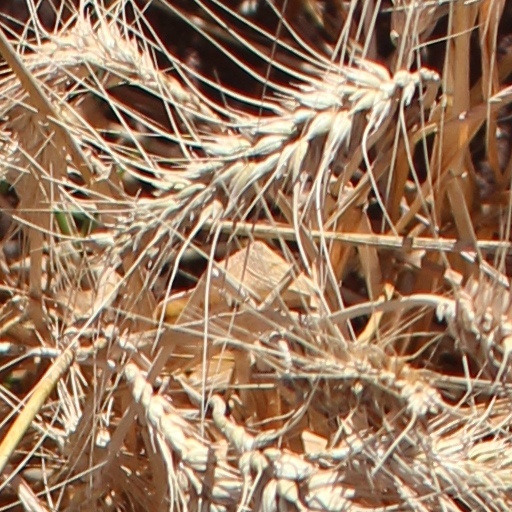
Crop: wheat